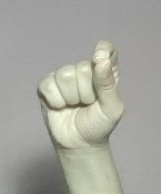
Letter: fa